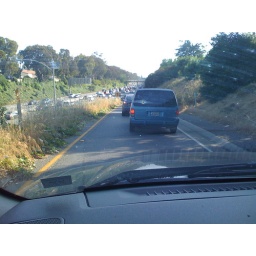
Bored, siting in traffic, playing with the camera on my phone (and look how DIRTY my window is!)